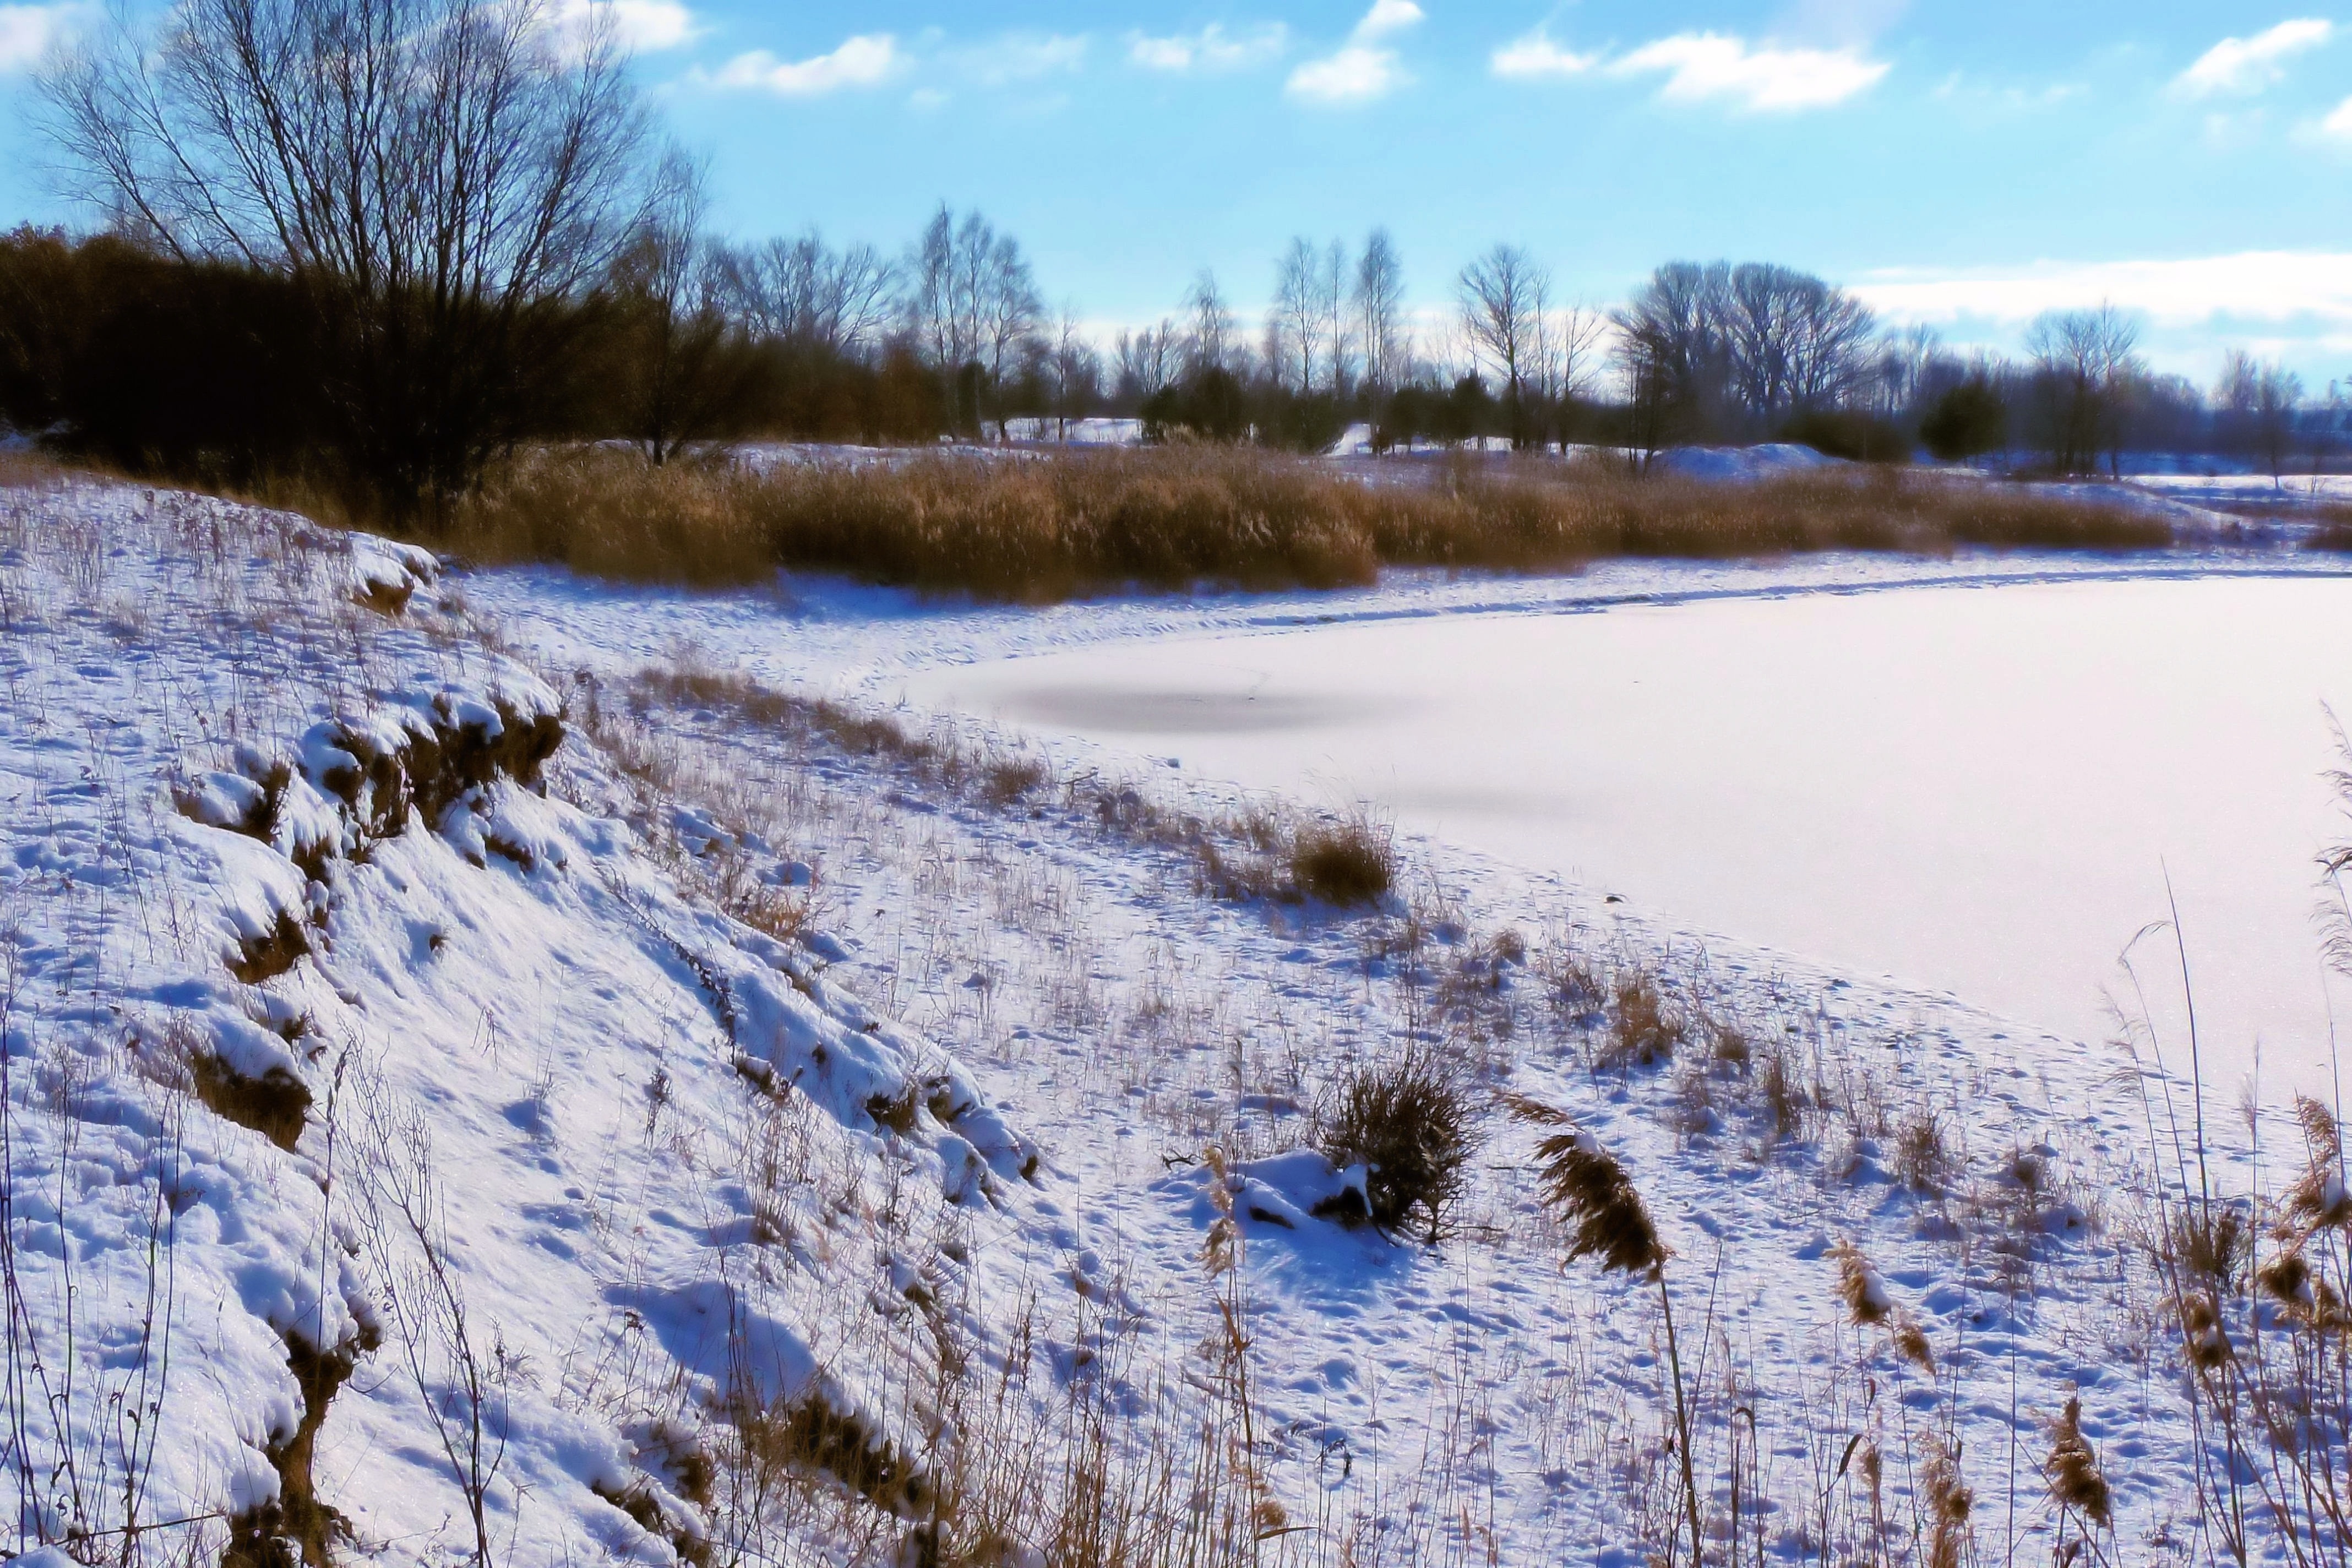
landscape, tree, wilderness, snow, cold, winter, lake, frost, river, ice, weather, snowy, frozen, season, wintry, winter magic, tundra, freezing, winter impressions